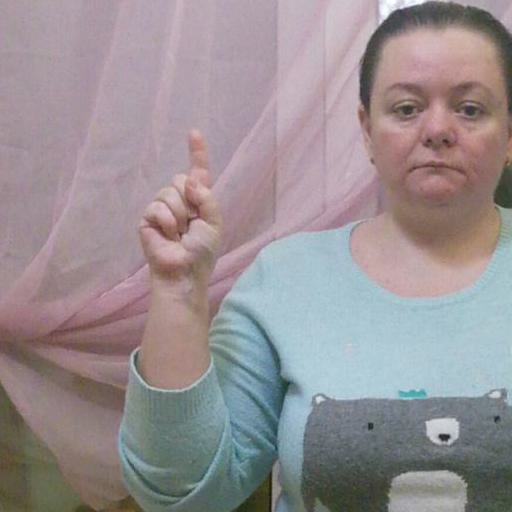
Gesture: one